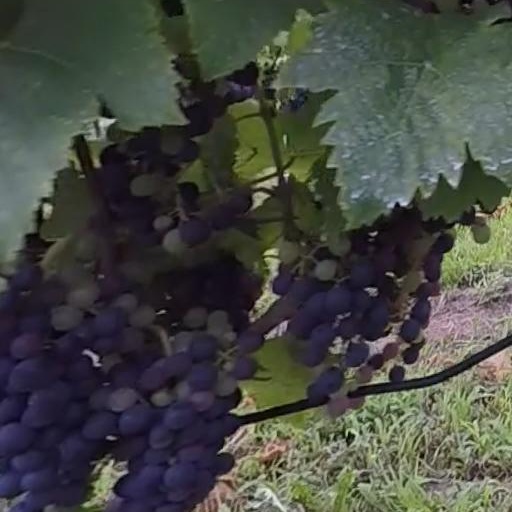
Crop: grape